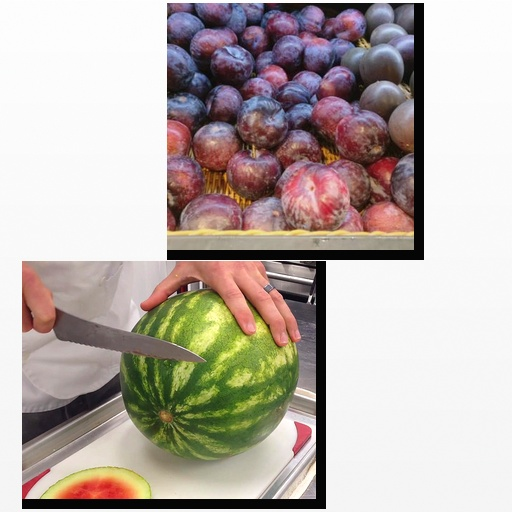
Food items: plum, watermelon